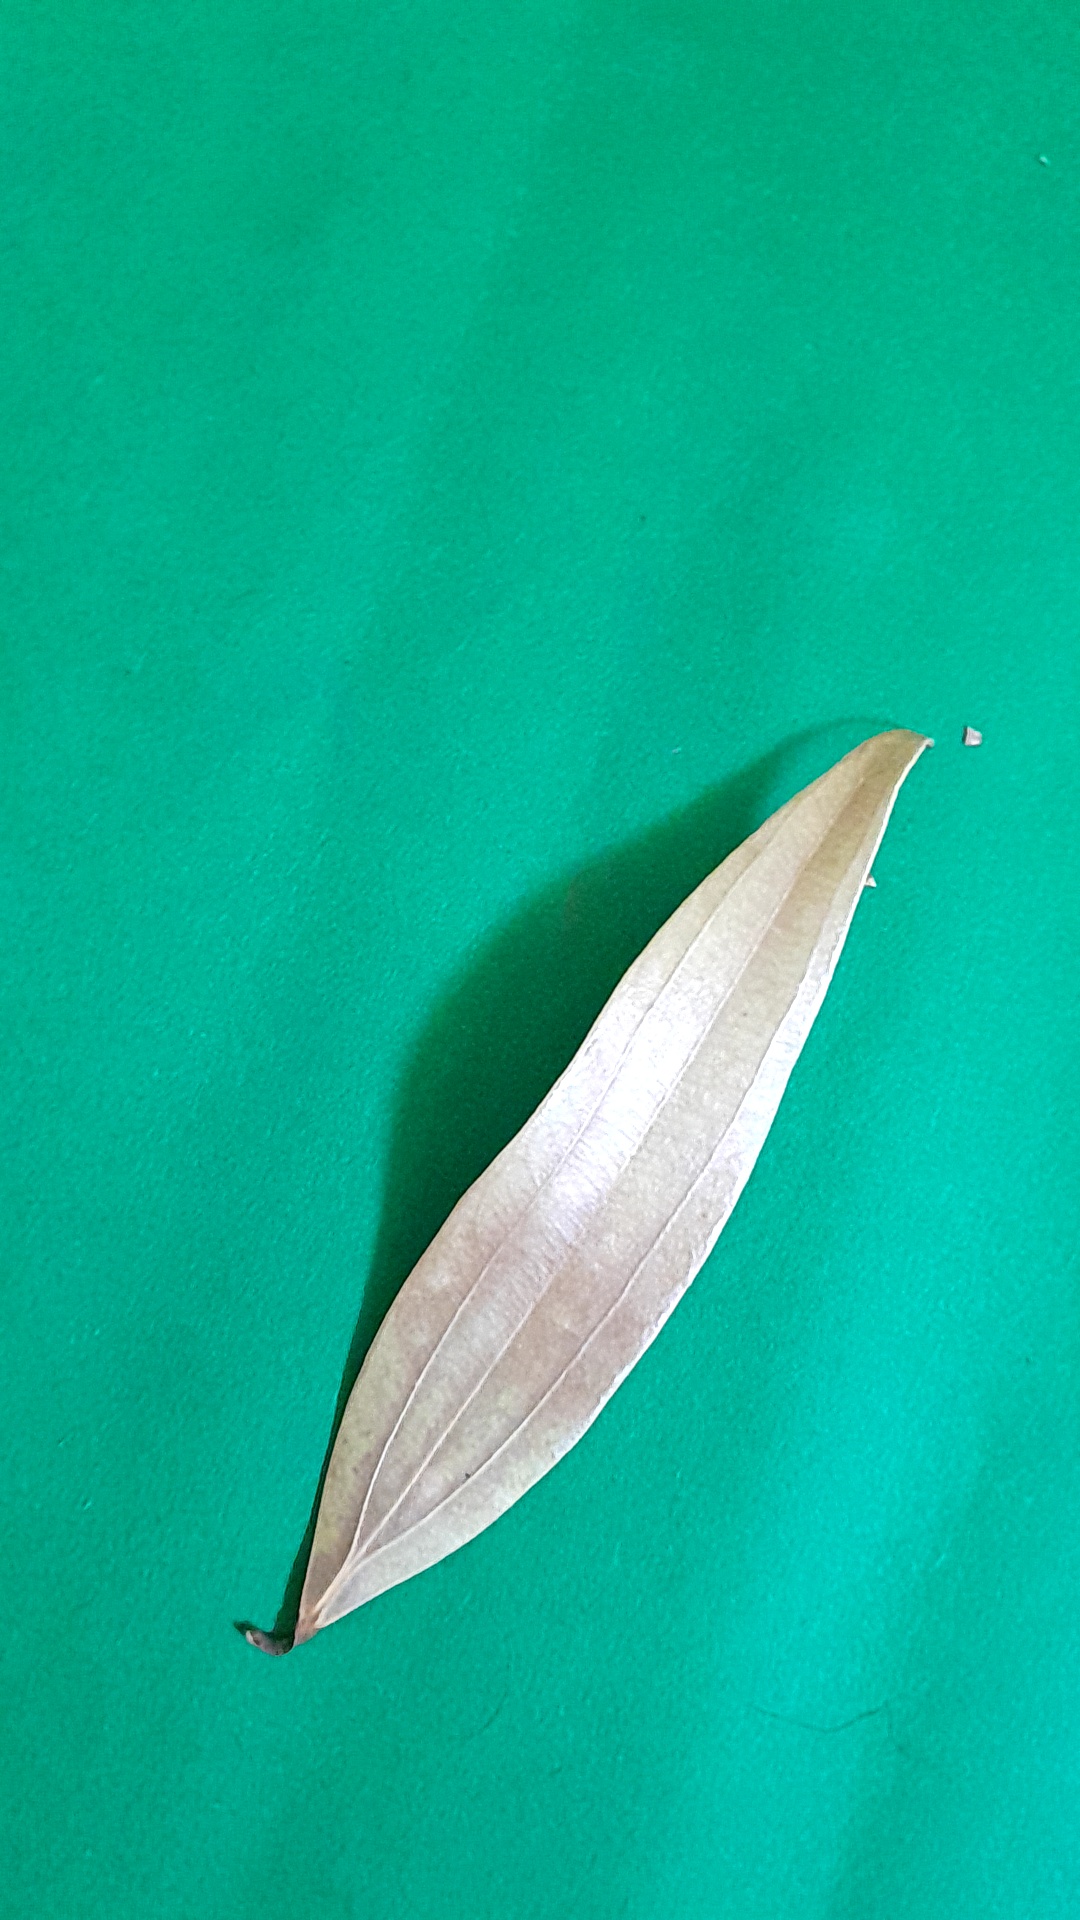
Label: Dry Leaf